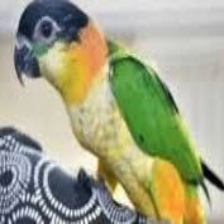
Species: BLACK HEADED CAIQUE
Scientific name: PIONITES MELANOCEPHALUS